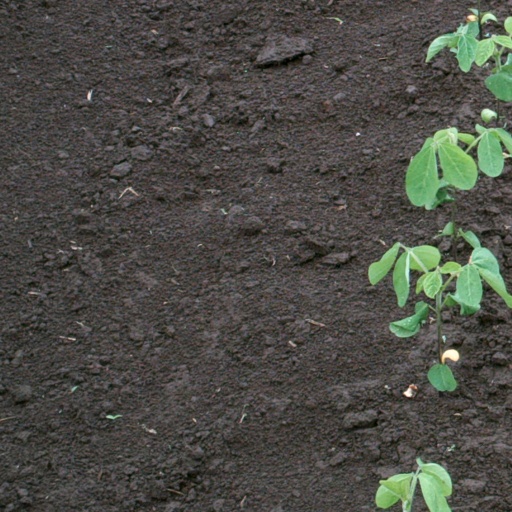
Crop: soybean